Fbsp wavelet

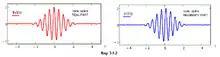
Frequency B-spline wavelets: cubic spline fbsp 3-1-2 complex wavelet.

In applied mathematics, fbsp wavelets are frequency B-spline wavelets.